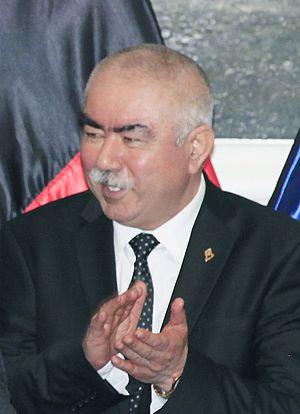
Les élections législatives afghanes de 2010 se sont déroulées le 18 septembre 2010.
Abdul Rachid Dostom est un seigneur de guerre afghan, vice-président de la République du 29 septembre 2014 au 19 février 2020. Il est le principal représentant de la communauté ouzbek en Afghanistan. Dostom est le chef du « Mouvement Islamique National d'Afghanistan ». Pendant des années, il a été l'un des chefs militaires du gouvernement communiste de la République démocratique d'Afghanistan soutenu par l'URSS.